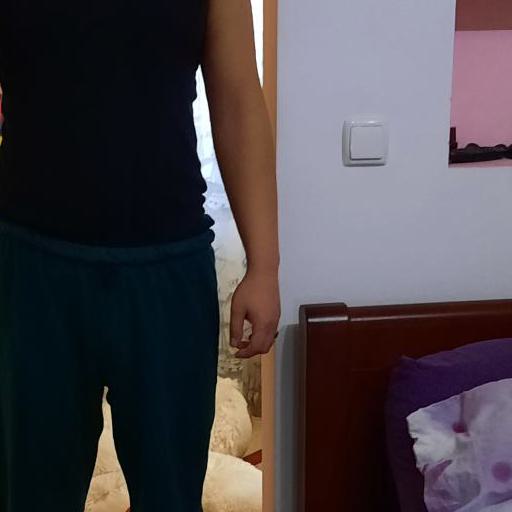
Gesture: no_gesture